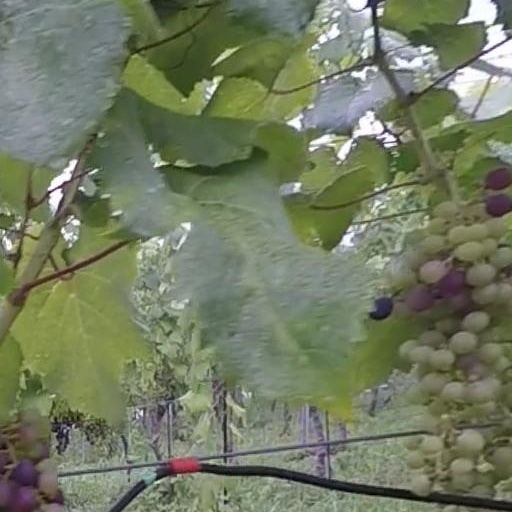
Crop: grape